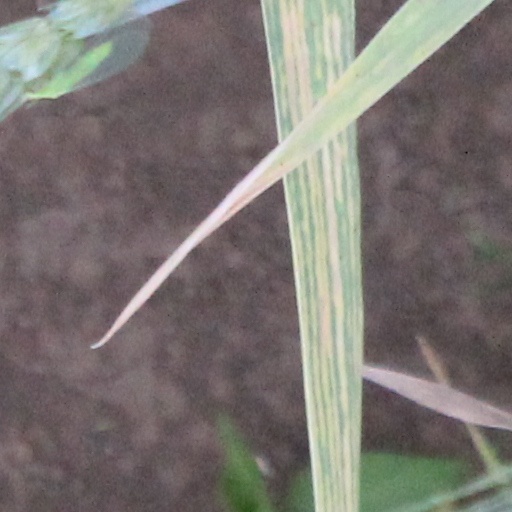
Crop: wheat